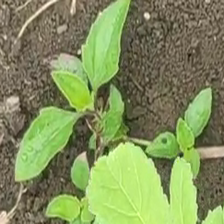
Weed species: Lamber_Quarter_plant(Chenopodium )